Timber framing

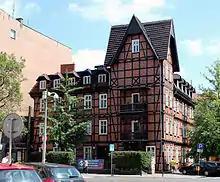
Timber-frame house in central Poznań, Poland

As houses were modified to cope with changing demands there sometimes were a combination of styles within a single timber-frame construction. The major types of historic framing in England are 'cruck frame', box frame, and aisled construction. From the box frame, more complex framed buildings such as the Wealden House and Jettied house developed.